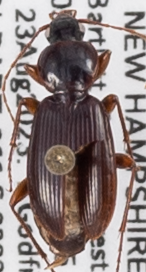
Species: Synuchus impunctatus
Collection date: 2023-08-23
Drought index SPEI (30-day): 0.8
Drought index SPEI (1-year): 1.69
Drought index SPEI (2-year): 0.54